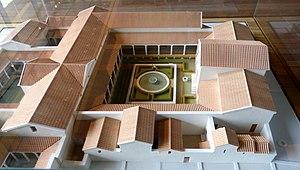
La Maison au grand péristyle ou de manière erronée Villa au grand péristyle, aussi appelée domus du bas de Vieux, est une domus gallo-romaine du site archéologique de Vieux-la-Romaine, l'antique Aregenua, située à environ 15 km au sud de Caen.